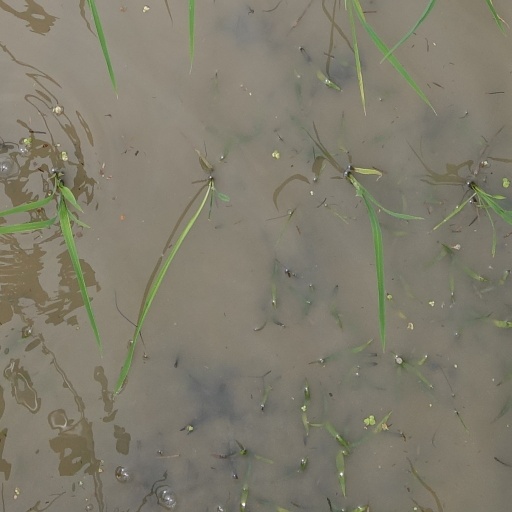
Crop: rice